Estoria de España

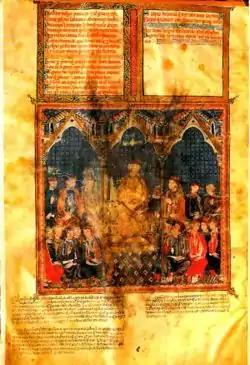
Manuscript of the "Estoria de España" of Alfonso X of Castile.

The Estoria de España ("History of Spain"), also known in the 1906 edition of Ramón Menéndez Pidal as the Primera Crónica General ("First General Chronicle"), is a history book written on the initiative of Alfonso X of Castile ""El Sabio"" ("the Wise"), reigned 1252-1284, and who was actively involved in the chronicle's editing. It is believed to be the first extended history of Spain in Old Spanish, a West Iberian Romance language that forms part of the lineage from Vulgar Latin to modern Spanish. Many prior works were consulted in constructing this history.